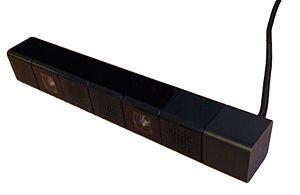
La PlayStation 4 est une console de jeux vidéo de salon de huitième génération développée par Sony Computer Entertainment. Présentée le 20 février 2013, elle succède à la PlayStation 3 et se place en concurrence avec la Xbox One de Microsoft et la Wii U puis la Switch de Nintendo, consoles concurrentes de huitième génération.